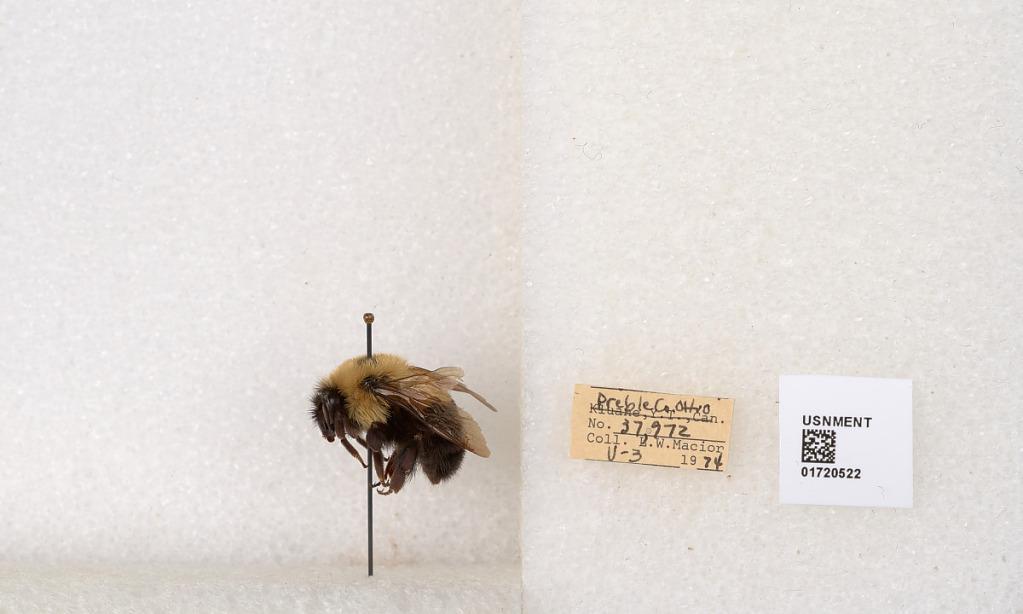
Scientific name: Bombus bimaculatus Cresson
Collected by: L. Macior
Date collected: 1974-5-3
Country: United States
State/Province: Ohio
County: Preble
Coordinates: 39.7416, -84.648